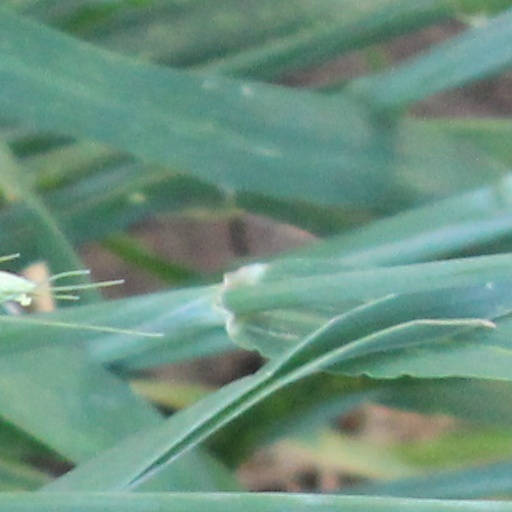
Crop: wheat